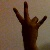
The image shows a hand gesture representing the number 7 in Indian Sign Language.